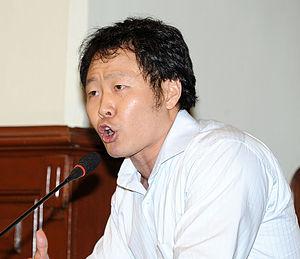
Kenji Gerardo Fujimori Higuchi, né le 19 mai 1980 à Lima, est un homme d'affaires péruvien et homme politique. Fils d'Alberto Fujimori, président du Pérou de 1990 à 2000, et frère de Keiko Fujimori, il est élu député « fujimoriste » en 2011 et 2016.